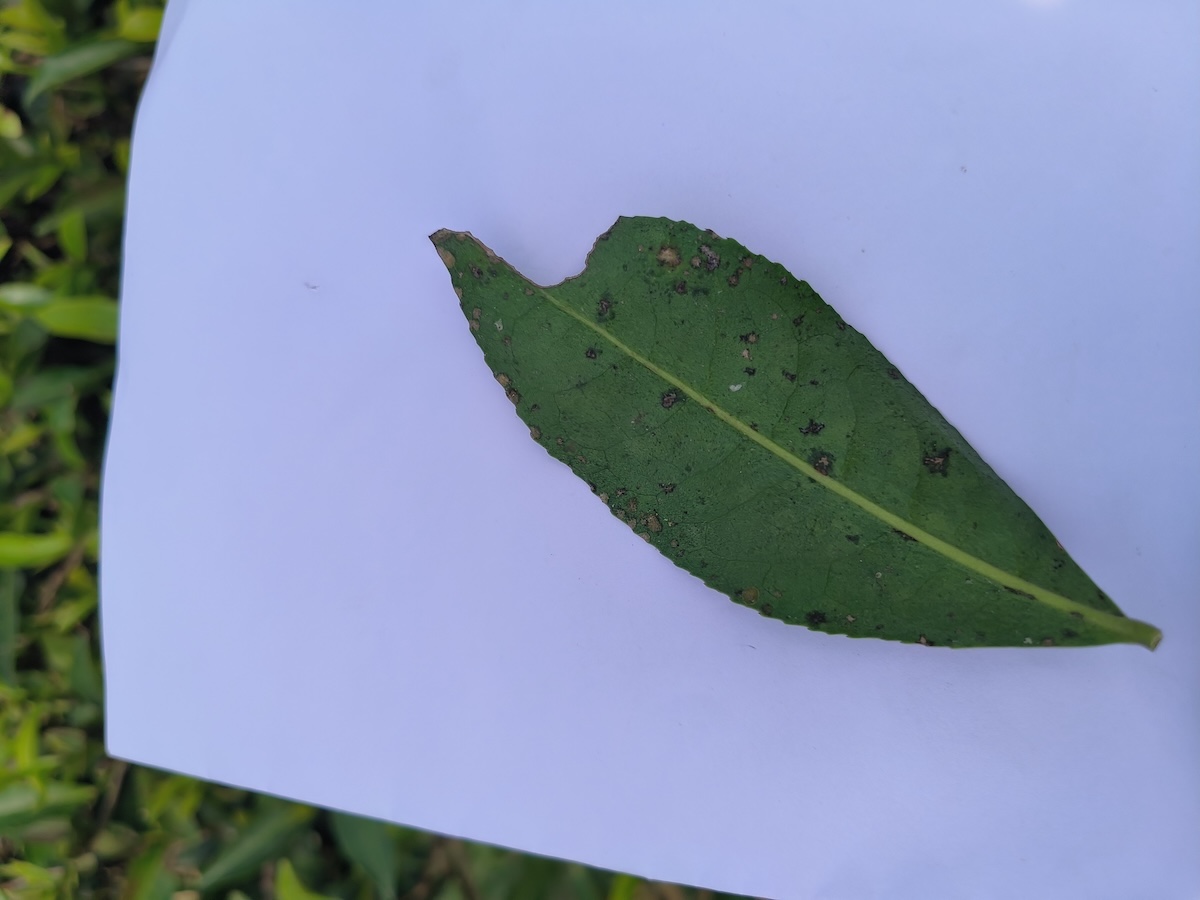
Label: Tea algal leaf spot